Granule (cell biology)

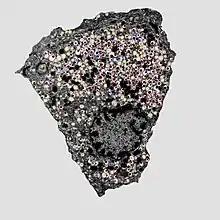
Beta cell with insulin granules, which are the dark black spots surrounded by a white area called a halo.

Insulin granules are a specific type of granule found in pancreatic beta cells. Insulin granules are secretory granules, which are responsible for the storage and secretion of insulin, a hormone that regulates the concentration of glucose in the bloodstream to maintain homeostasis. The release of insulin by granules is signaled by plasma glucose concentrations and the resultant influx of calcium ions in pancreatic cells, which initiate granule exocytosis. Insulin release is biphastic, as insulin is first released in the primary phase by granules closest to the plasma membrane. In the secondary phase, insulin granules are recruited from reserves deeper in the beta cell for a slower release rate.